Robert Haas (musicologist)

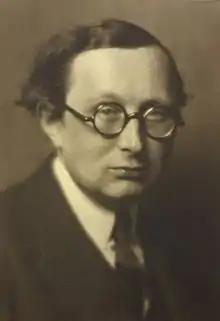
Robert Haas Portrait

Robert Maria Haas (15 August 1886, Prague – 4 October 1960, Vienna) was an Austrian musicologist.